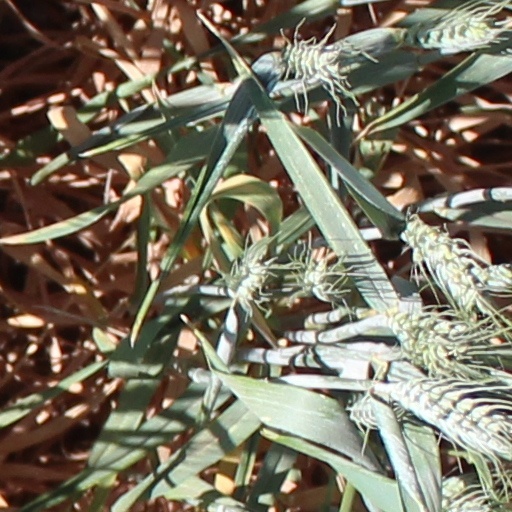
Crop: wheat